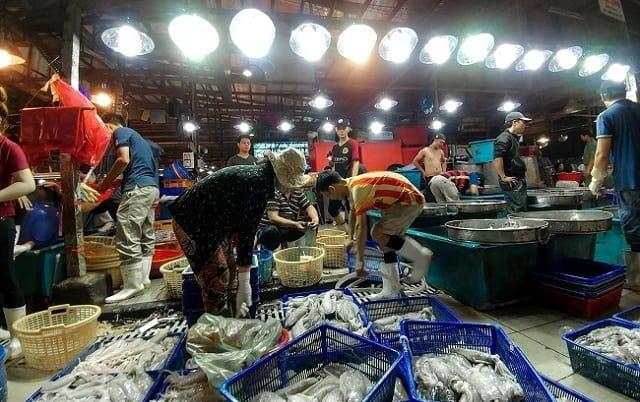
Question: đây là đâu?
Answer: đây là chợ